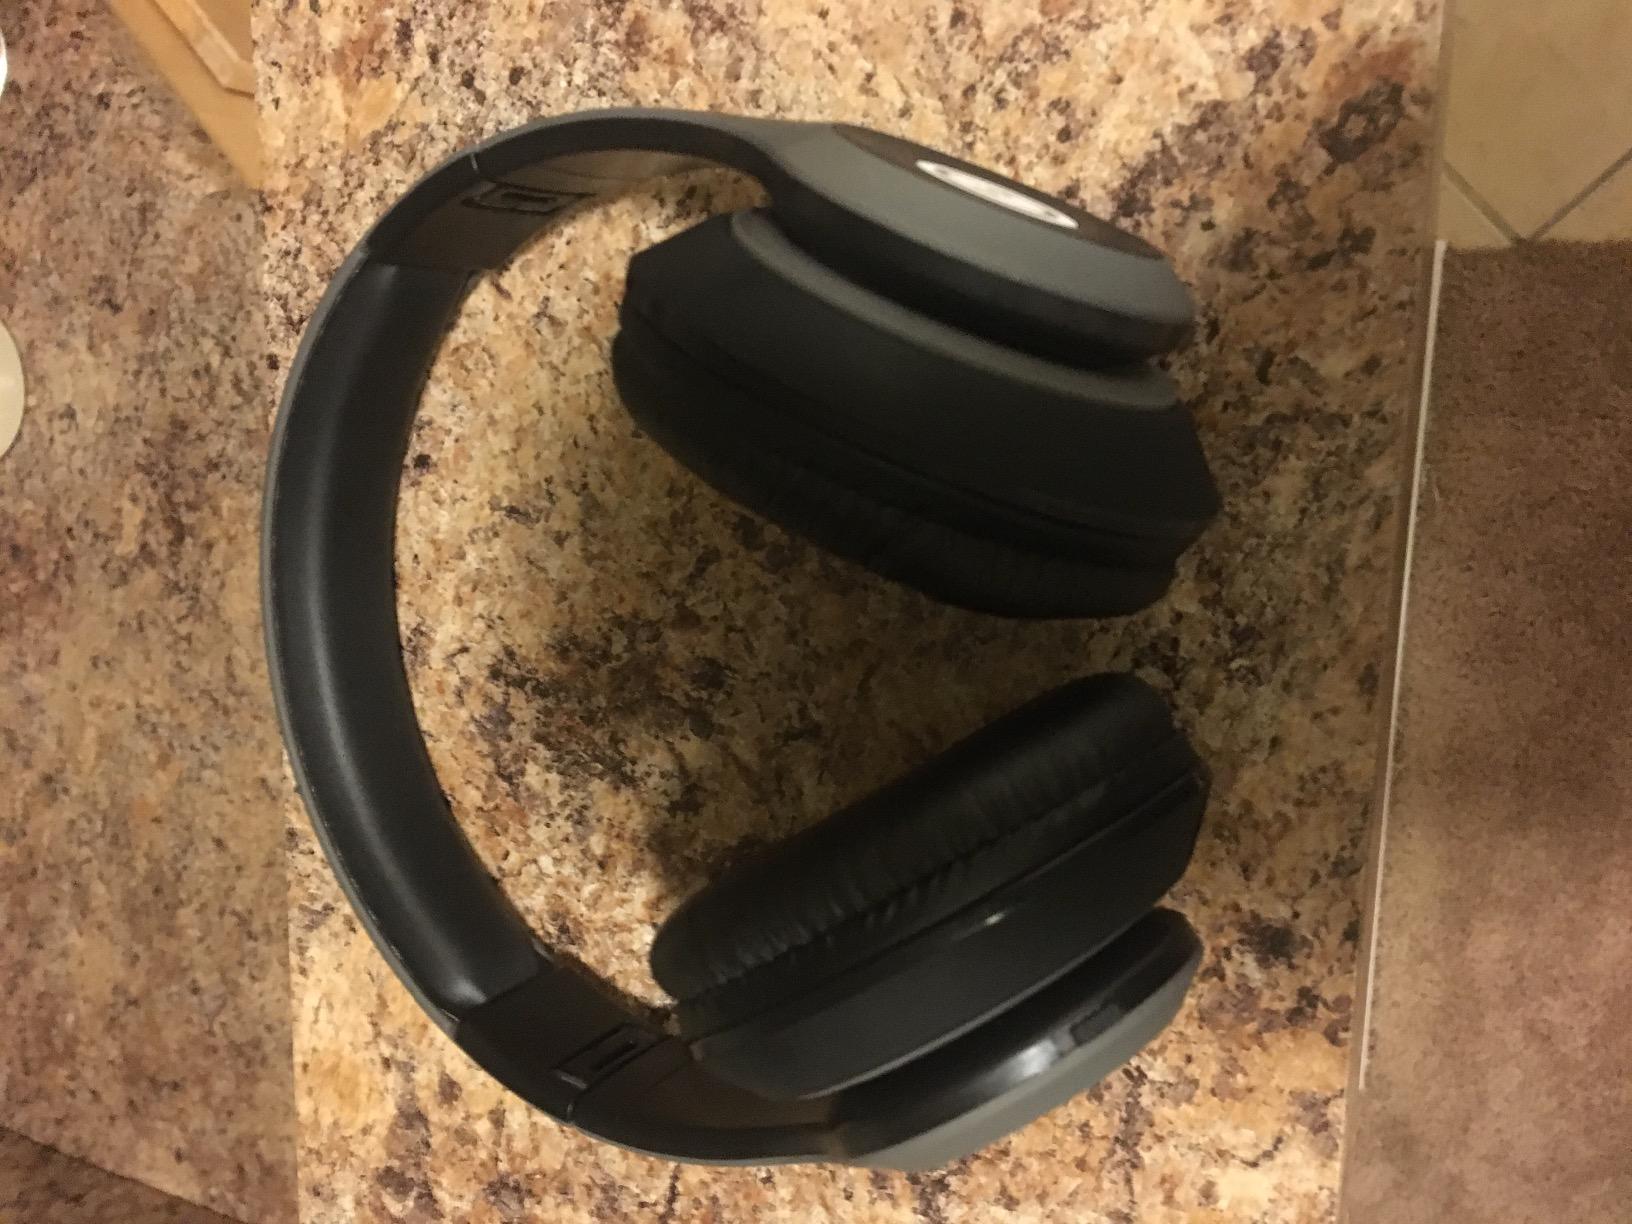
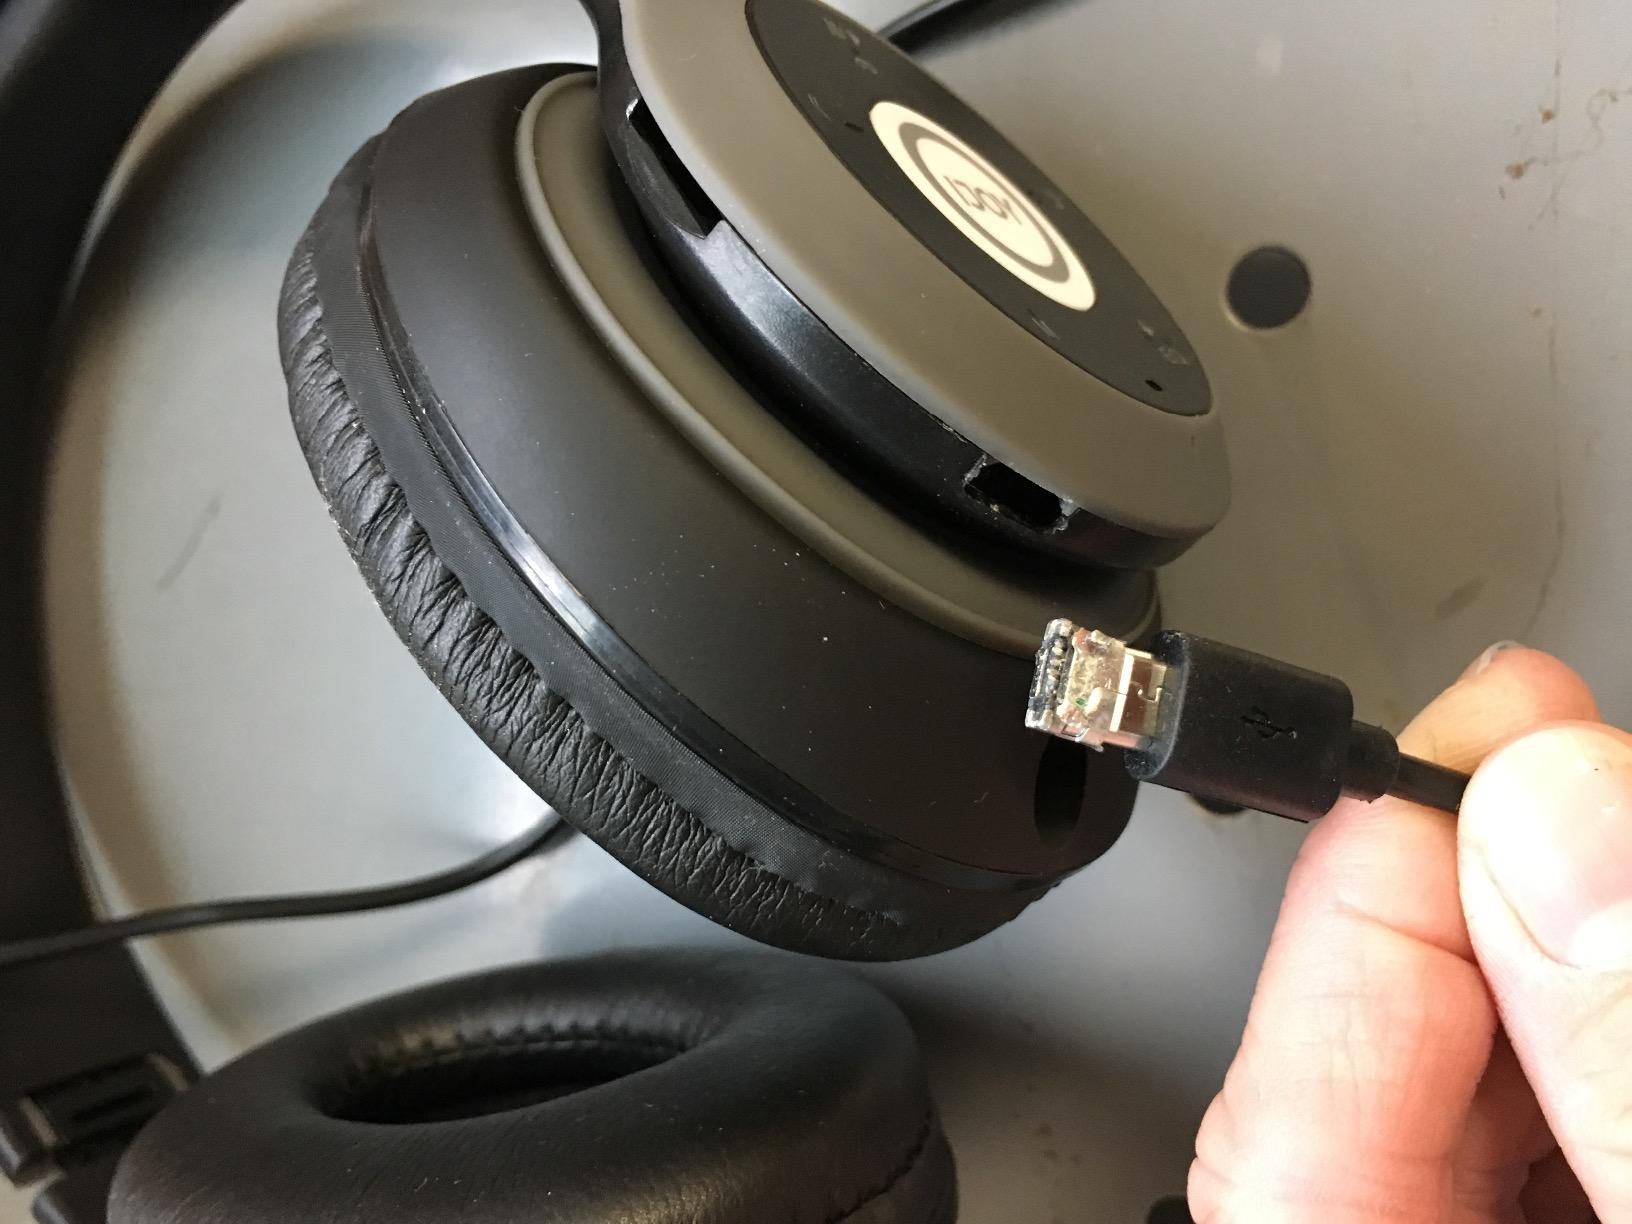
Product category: headphones
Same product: yes